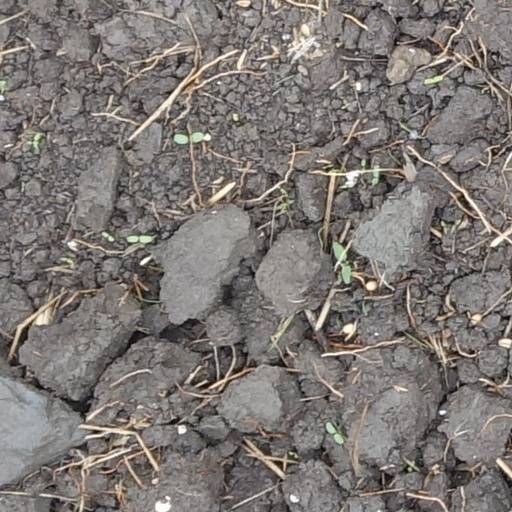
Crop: wheat